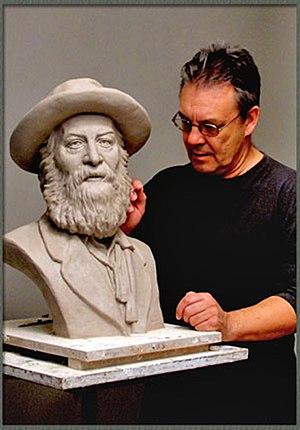
Stuart Williamson est un sculpteur, professeur de sculpture et poète originaire de l'Angleterre du Nord-Est. Il est fellow de la Royal British Society of Sculptors, membre de la Society of Portrait Sculptors, membre de la National Sculpture Society et membre fondateur de la Portrait Sculptures Society of America. Il est aussi membre du Salmagundi Club à Manhattan où il a exposé en 2015.
Walter Whitman, plus connu sous le nom de Walt Whitman, né le 31 mai 1819 à West Hills, New York et mort le 26 mars 1892 à Camden, est un poète, romancier, journaliste, éditeur américain. Son recueil de poèmes Feuilles d'herbe est considéré comme son chef-d'œuvre.